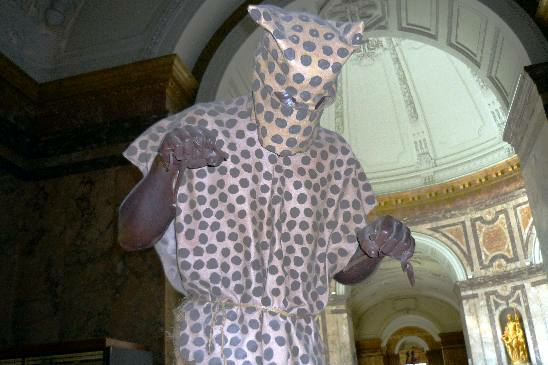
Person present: No